Erik Hagen

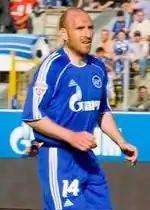
Hagen in 2007

Erik Hagen (born 20 July 1975) is a retired Norwegian footballer who played as a centre-back in Norway and Russia, as well as for the Norwegian national team, earning 28 caps.